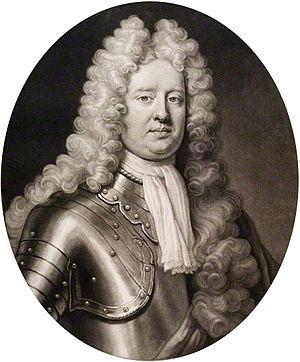
David Boyle, 1ᵉʳ comte de Glasgow, est un homme politique écossais et pair. Il est le dernier trésorier-député avant l'Union avec l'Angleterre.